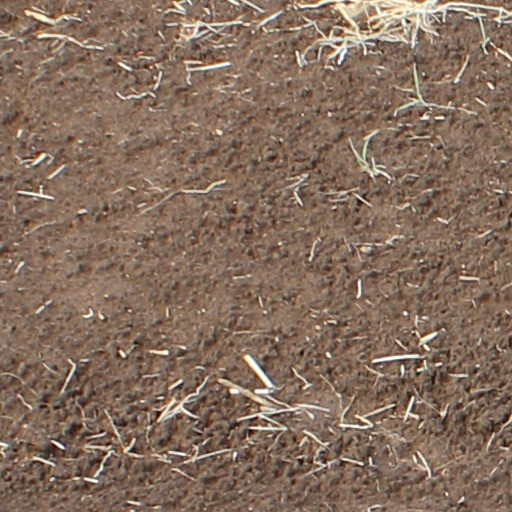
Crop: wheat